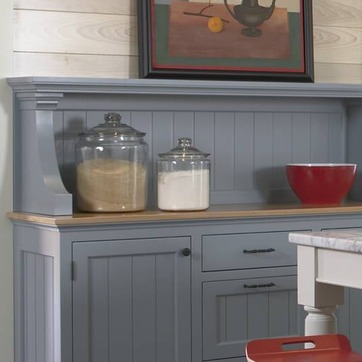
Material: food